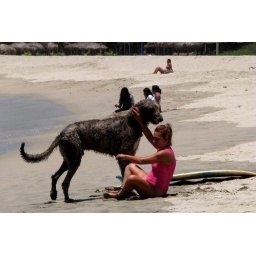
This dog came up from behind us and I thought it was a horse about to walk over us.